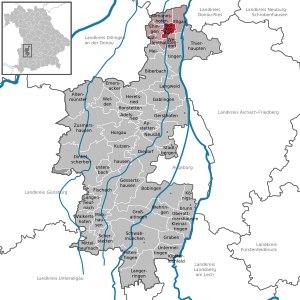
Nordendorf est une commune allemande de Bavière située dans l'arrondissement d'Augsbourg et le district de Souabe.